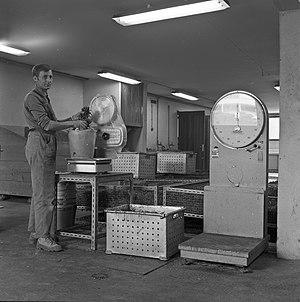
Testut est une entreprise française de fabrication et de commercialisation d'instruments de mesure et de machines à trancher les viandes. Elle a été fondée vers 1850 par Charles Rodolphe Testut. Rachetée par Bernard Tapie en 1983, elle a disparu par liquidation en 2003. Son nom reste associé à l'affaire Testut, qui aboutira à la condamnation de Bernard Tapie pour abus de biens sociaux.